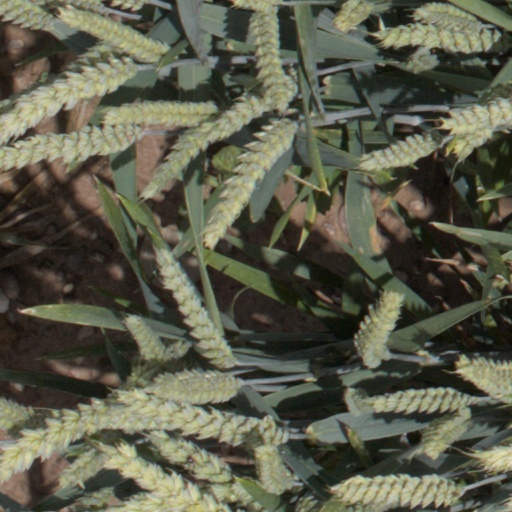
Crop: wheat